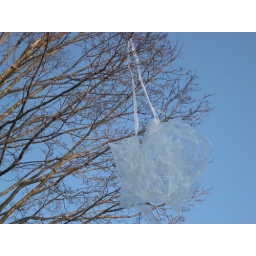
plastic bag in tree